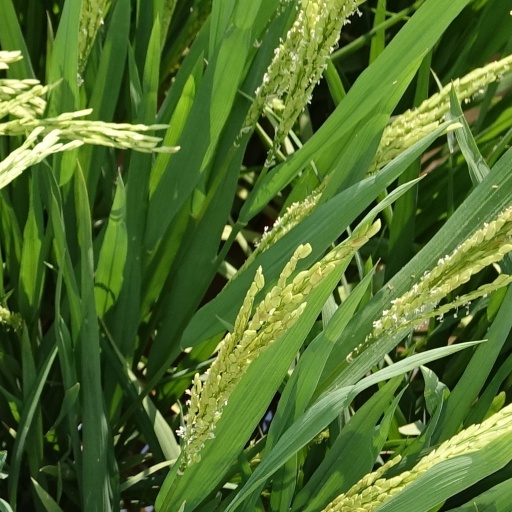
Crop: rice